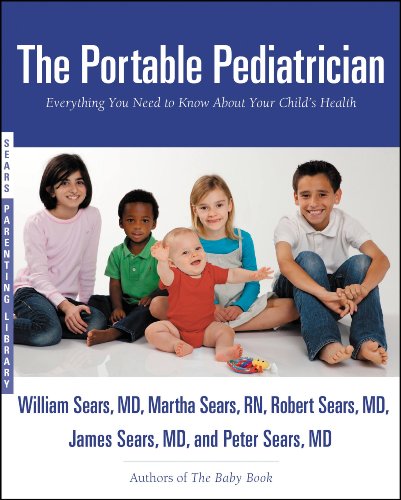
The Portable Pediatrician: Everything You Need to Know About Your Child's Health (Sears Parenting Library)
Category: Buy a Kindle
About the Author Martha Sears, RN and William Sears, MD , are the pediatrics experts to whom American parents turn for advice and information on all aspects of pregnancy, birth, childcare, and family nutrition. Martha Sears is a registered nurse, certified childbirth educator, and breastfeeding consultant.  Dr. Sears was trained at Harvard Medical School's Children's Hospital and Toronto's Hospital for Sick Children, the largest children's hospital in the world. He has practiced pediatrics for nearly 50 years. Together, the Searses have authored more than 40 pediatrics books.
Features: The next time you're worried about your child’s health, experience the comfort of easily accessible advice from the experts with this comprehensive A-Z guide. | Imagine you are up at three o’clock in the morning with a sick child. Wouldn’t it be nice to have expert advice readily at hand to help you through the night? Encyclopedic in scope, | The Portable Pediatrician | features timely and practical information on every childhood illness and emergency, including when to call the doctor, what reassuring signs can help you know your child is okay, how to treat your child at home, and much more—all in a convenient A-to-Z format. | Among the scores of topics covered: teething; sprains and broken bones; nosebleeds; measles; ear infections; choking; rashes; colic; headaches; eating disorders; fever; hip pain; warts; allergies; obesity; seizures; autism; bronchitis; sunburns; pneumonia; speech delay; lice; vomiting; asthma; heart defects; blisters; sleep problems; and more. | The authors guide parents and caregivers from a child’s infancy through the teen years, teaching them what to expect at regular checkups as well as how to boost a child’s well-being, devise a family health plan, work effectively with their pediatrician, and more. Distinguished by the Searses’ trademark comprehensiveness, reliability, and accessible, comforting tone, this book is a must-have for all families who want to keep their children healthy and happy.